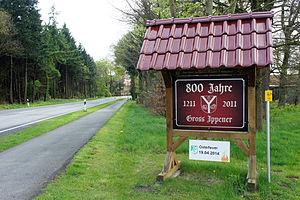
Groß Ippener est une municipalité allemande du land de Basse-Saxe et l'arrondissement d'Oldenbourg. En 2014, elle comptait 1 017 hab.